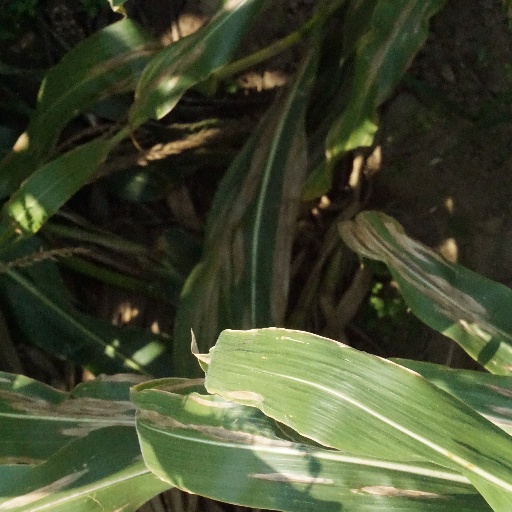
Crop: maize; corn